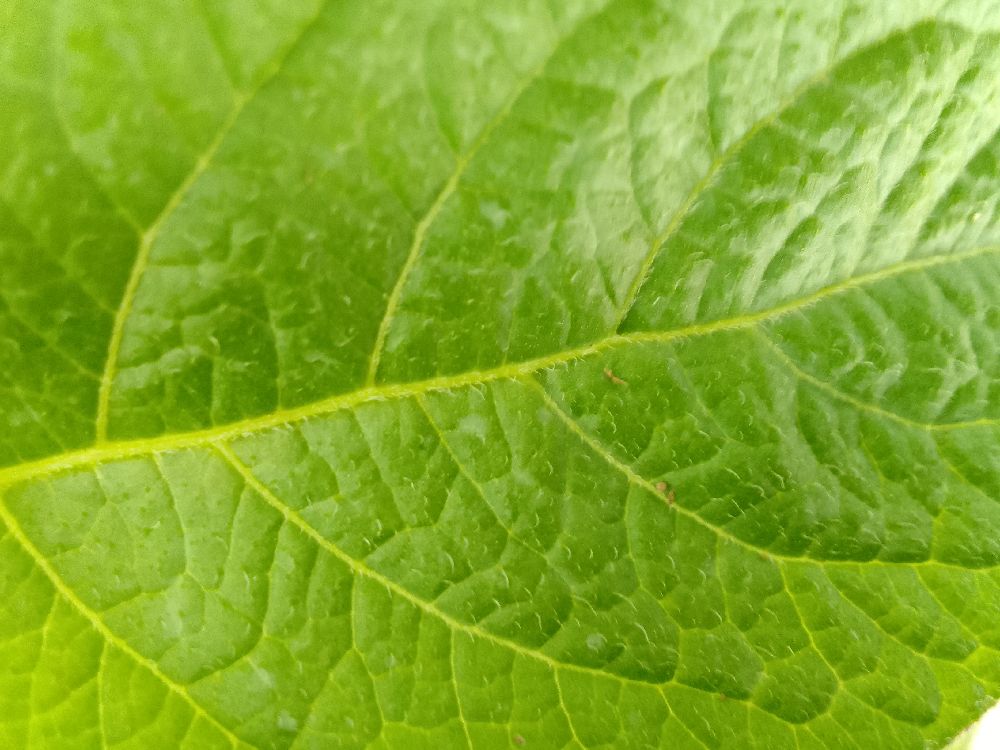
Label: Healthy